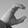
ASL letter: C